Thomas Green (bishop)

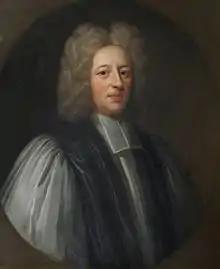

He was born in Norwich, and educated at Norwich School and Corpus Christi College, Cambridge, where he graduated B.A. in 1679 and became a Fellow in 1680.